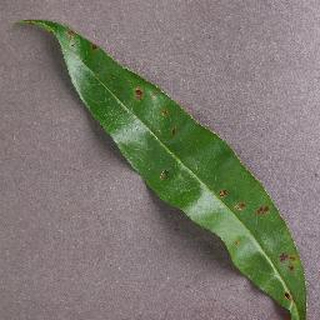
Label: peach_bacterial_spot